Malaysia Airlines

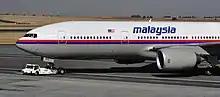
Malaysia Airlines Boeing 777 in Cape Town, South Africa. It was the only Southeast Asian airline that served South Africa and South America until 2012. The aircraft featured here, 9M-MRO, disappeared in 2014 as Flight 370.

Malaysia Airlines introduced the Sarong Kebaya design on 1 March 1986 for female flight attendants. It was designed by the School of Fashion at Mara Institute of Technology and later known as Mara University of Technology. The batik material depicts the "kelarai" motif, which is a bamboo weave pattern. It appears in the background in subdued hues of the basic uniform colour. Superimposed on the "kelarai" motif is a mixture of Malaysian flora, such as the cempaka, jasmine and the leaves of the hibiscus. The geometric Sarawakian motif is used for the lapels of the "baju", edges of sleeves and the "sarong". In January 1993, the colours of the batik were enhanced to complement the colour of the new uniform. The male flight attendants wear grey colour jackets.